Jean Sylvain Bailly

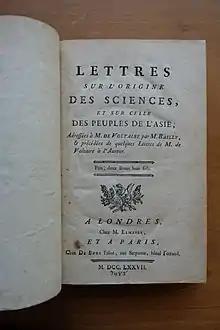
Front page of the 1777 copy of ""Discourse on the Origin of the Sciences and the Peoples of Asia""

Bailly gained a high literary reputation thanks to his "Eulogies" for King Charles V of France, Lacaille, Molière, Pierre Corneille and Gottfried Leibniz, which were issued in collected form in 1770 and 1790. He was admitted to the Académie française on 26 February 1784 and to the Académie des Inscriptions in 1785. From then on, Bailly devoted himself to the history of science. He published "A History of Ancient Astronomy" in 1775, followed by "A History of Modern Astronomy" (3 vols., 1782). Other works include "Discourse on the Origin of the Sciences and the Peoples of Asia" (1777), "Discourse on Plato's 'Atlantide'" (1779), and "A Treatise on Indian and Oriental Astronomy" (1787). Though his works were "universally admired" by contemporaries, later commentators have remarked that "their erudition was... marred by speculative extravagances."